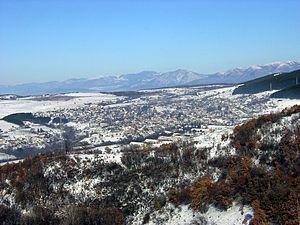
La commune de Stara Zagora est située dans le centre-sud de la Bulgarie.